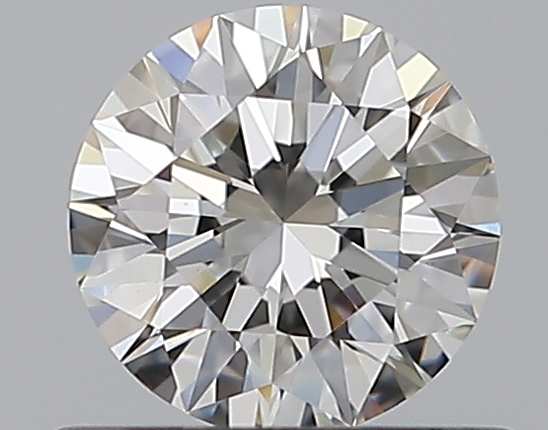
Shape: round
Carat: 0.53
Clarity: VVS2
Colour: H
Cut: EX
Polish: EX
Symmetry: EX
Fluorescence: F
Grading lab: GIA
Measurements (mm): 5.19 x 5.21 x 3.21